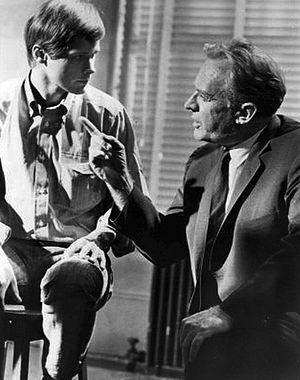
John Arthur Kennedy est un acteur américain, né le 17 février 1914 à Worcester, et mort le 5 janvier 1990 à Branford.